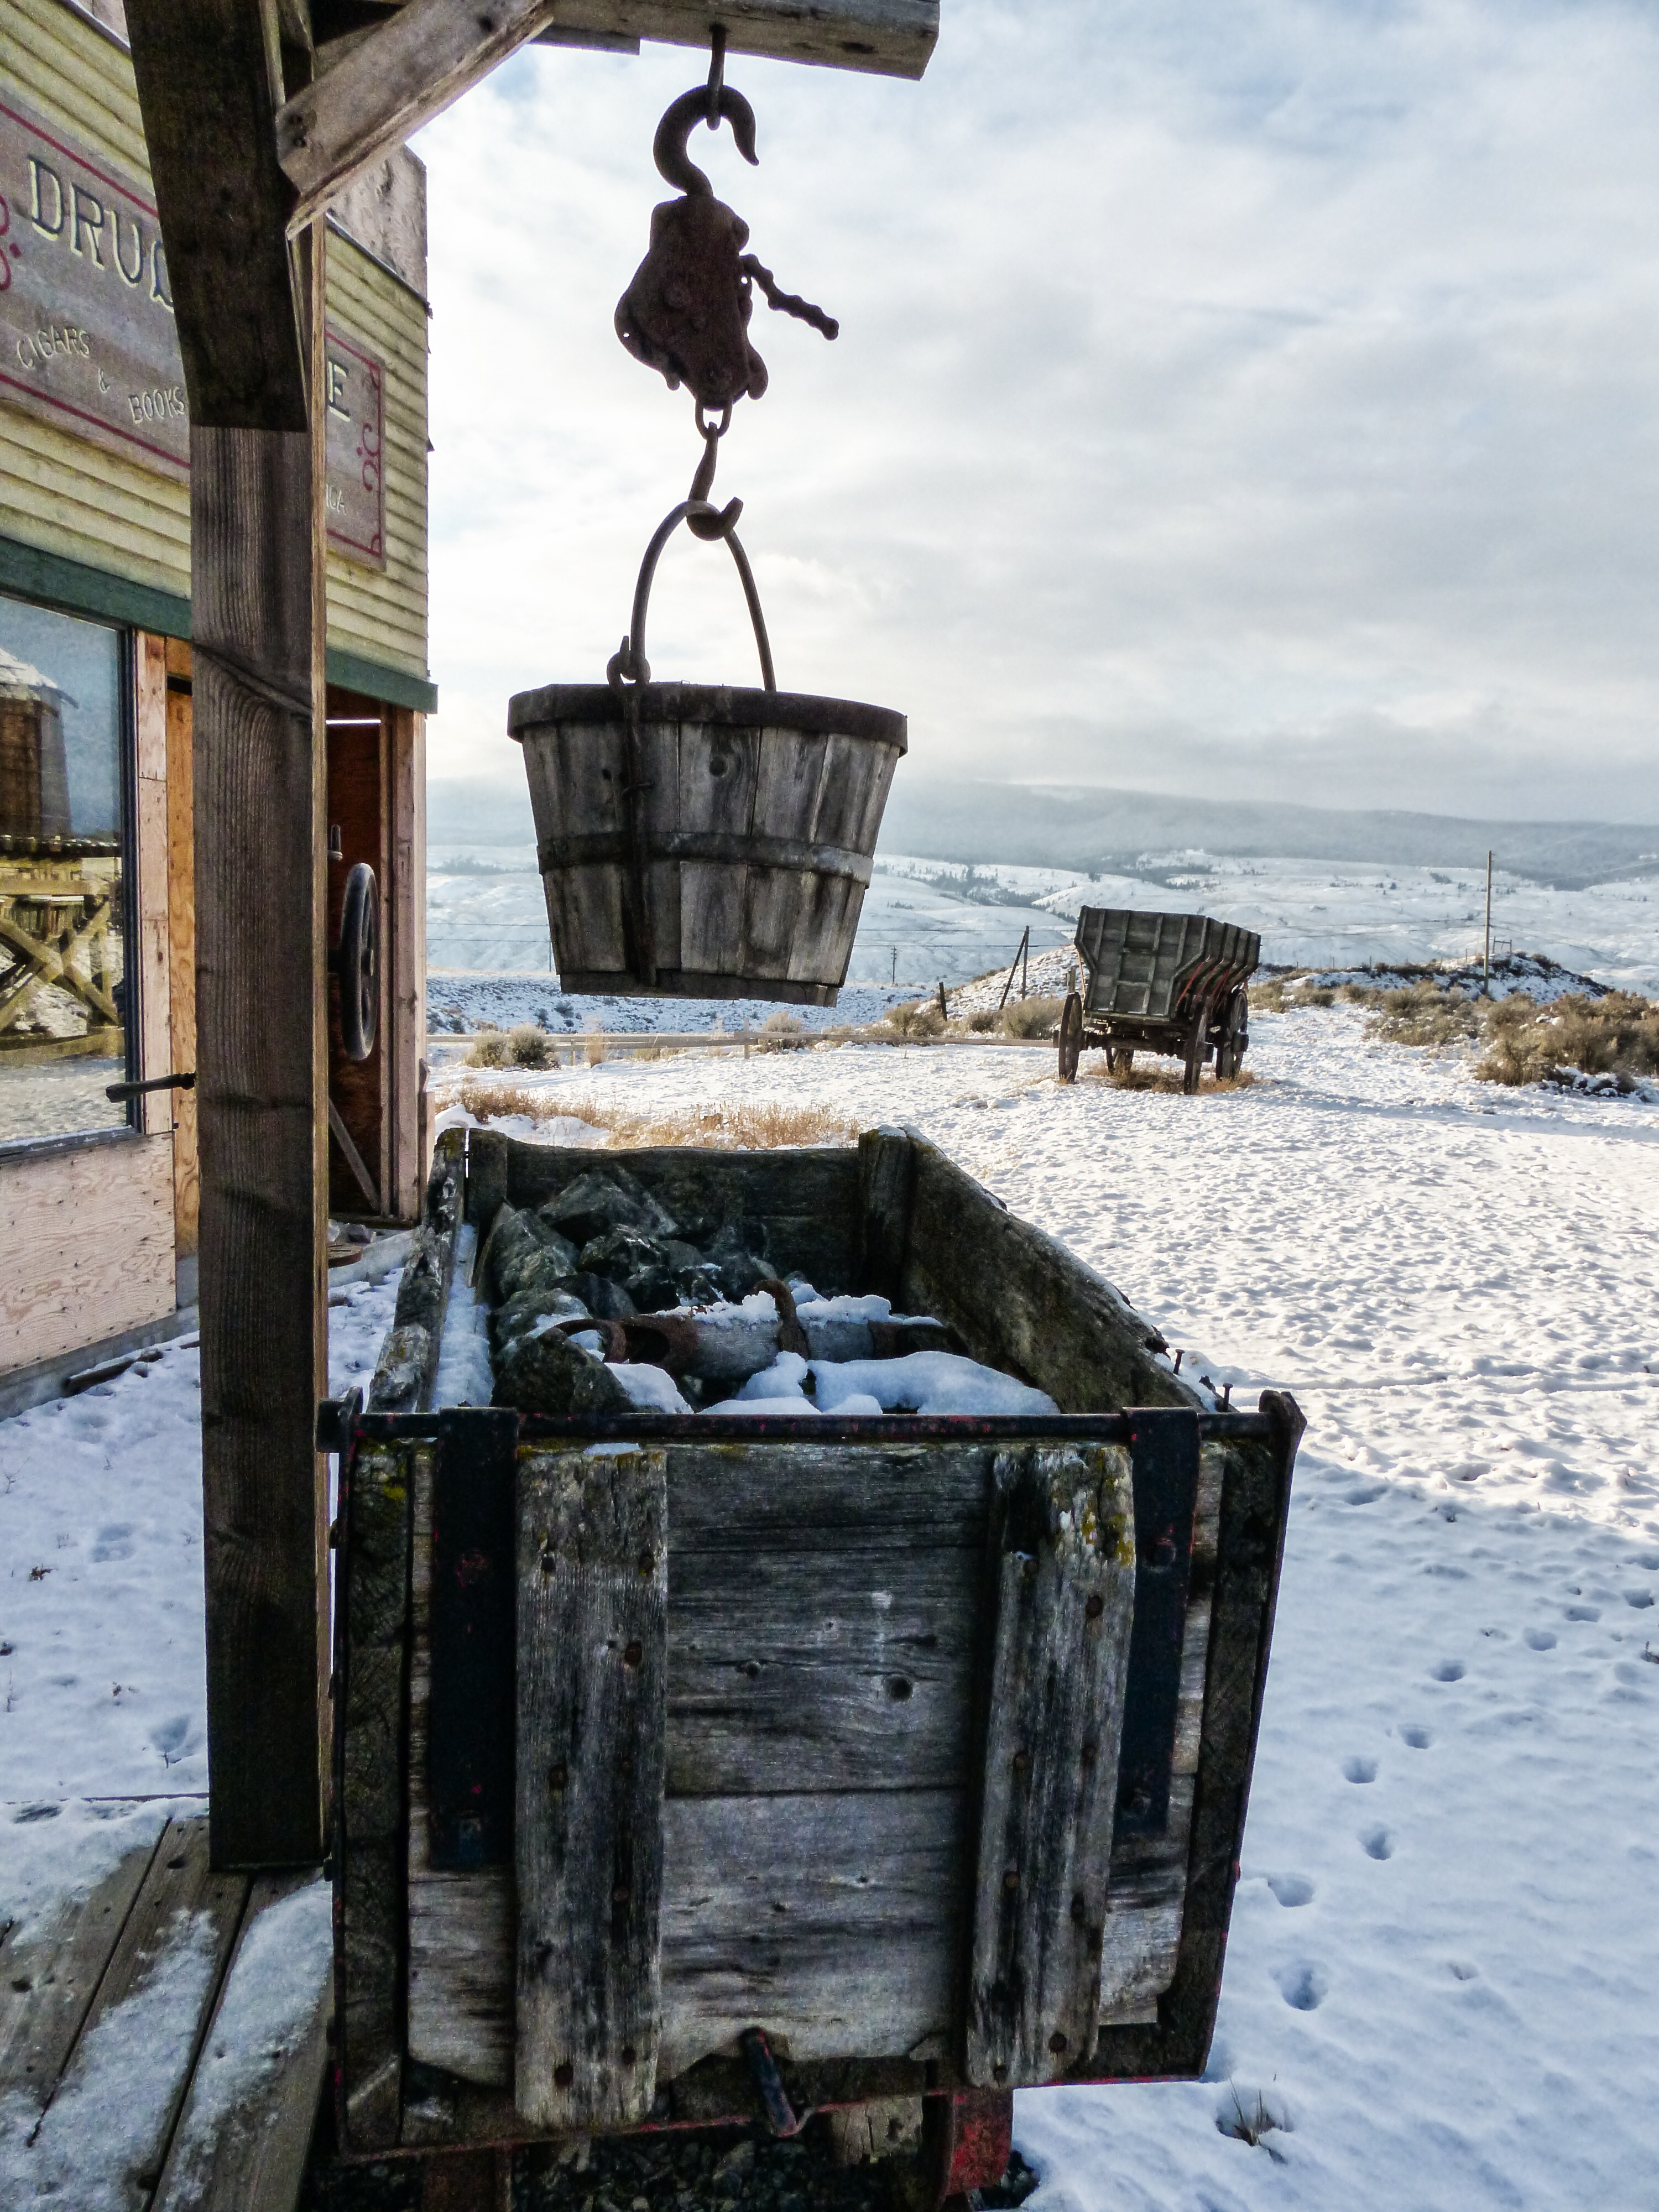
landscape, water, snow, winter, vintage, antique, countryside, equipment, ranch, scenery, weather, ancient, old building, season, sculpture, buildings, canada, wooden, ghost town, history, heritage, tourist attraction, ore, mining, lore, british columbia, western style, wild west, urban area, heritage site, deadman